Cigar

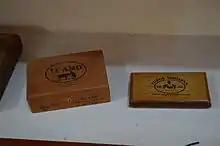
Cigar cases from the Te Amo and Sihuapan manufacturers in Mexico

In 1992, "Cigar Aficionado" magazine created the "Cigar Hall of Fame" and recognized the following six individuals: